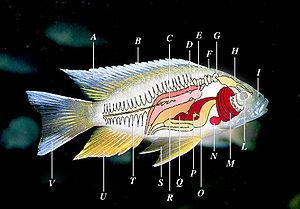
L'appareil de Weber est une structure anatomique qui relie la vessie natatoire au système auditif chez les poissons appartenant au super-ordre Ostariophysi. Quand il est entièrement développé chez les poissons adultes, les éléments de l'appareil sont parfois dénommés osselets Weber. La présence de cette structure est l'une des caractéristiques les plus importantes des ostariophysiens pour les classer phylogénétiquement.